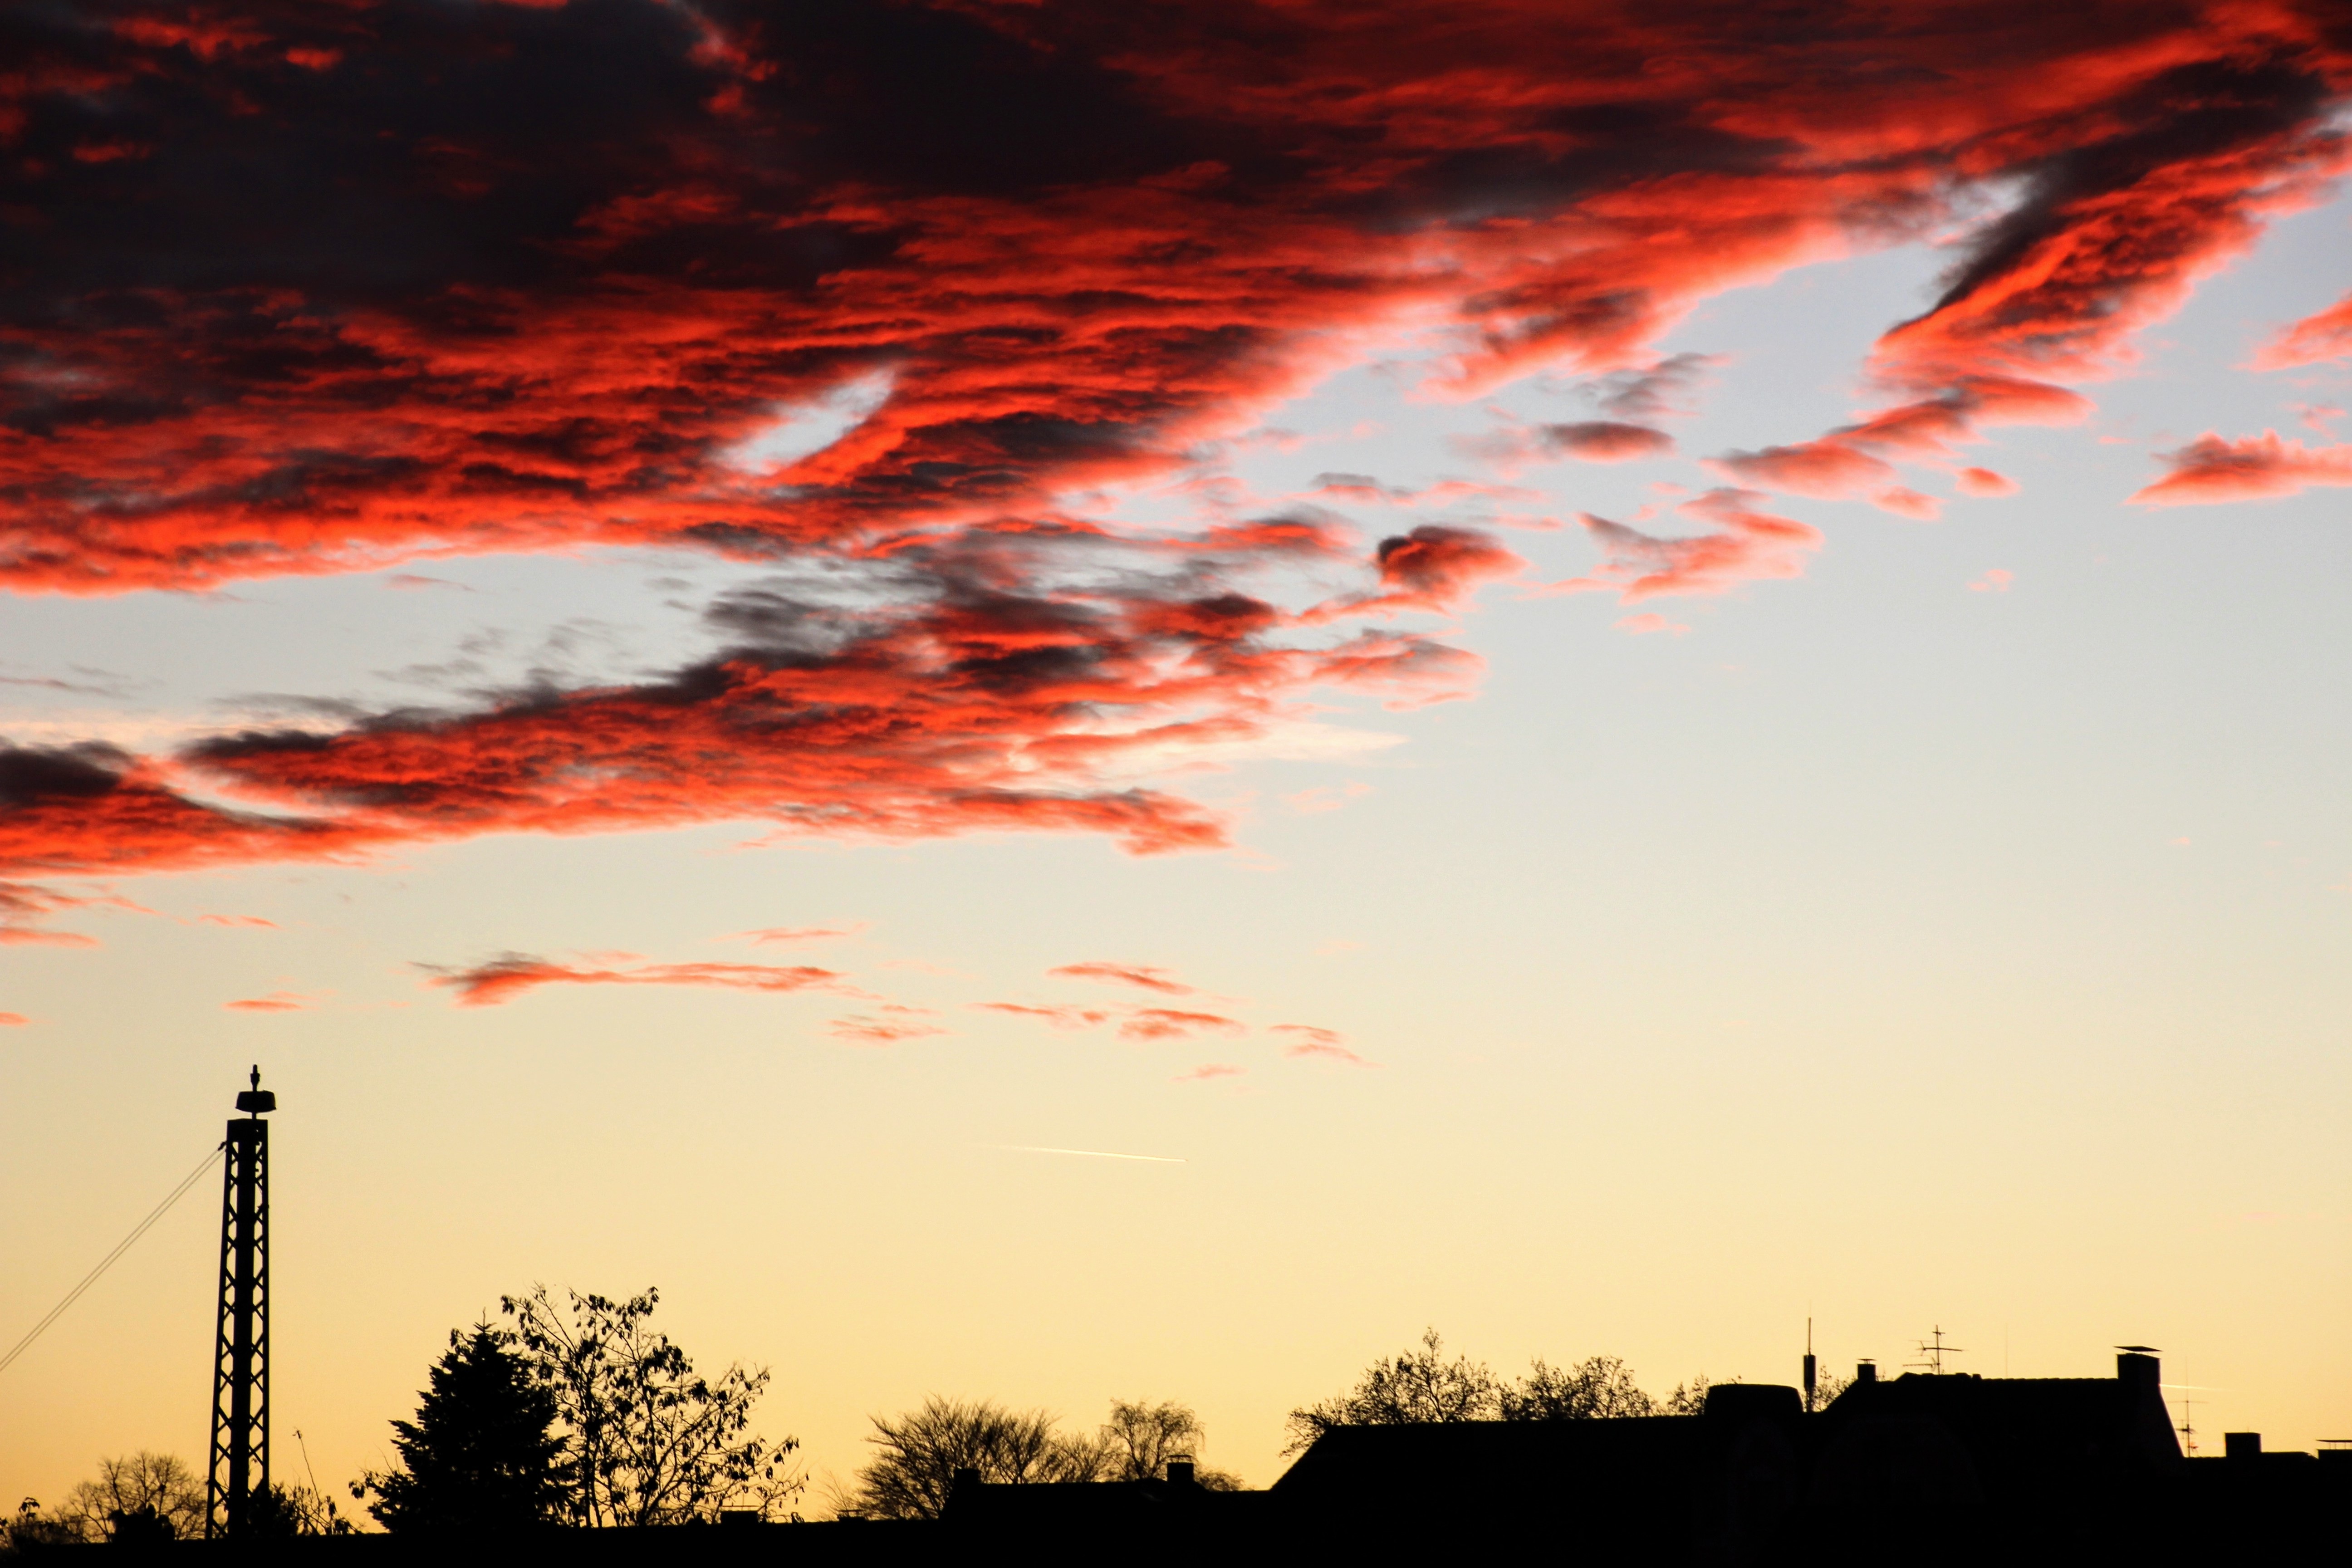
horizon, silhouette, light, cloud, sky, sun, sunrise, sunset, sunlight, morning, dawn, atmosphere, dusk, evening, colored, mood, abendstimmung, afterglow, evening sky, clouds form, meteorological phenomenon, red sky at morning